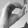
ASL letter: O